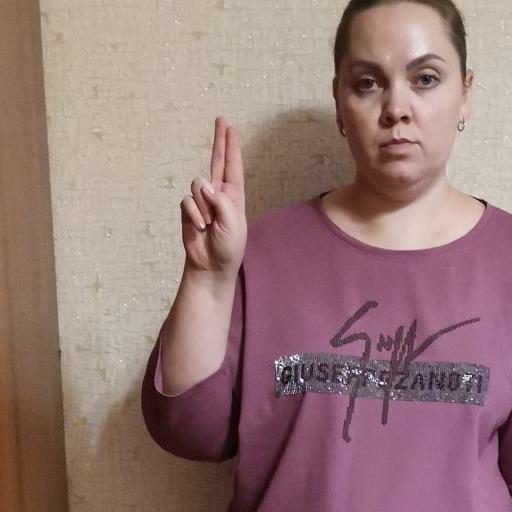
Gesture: two_up